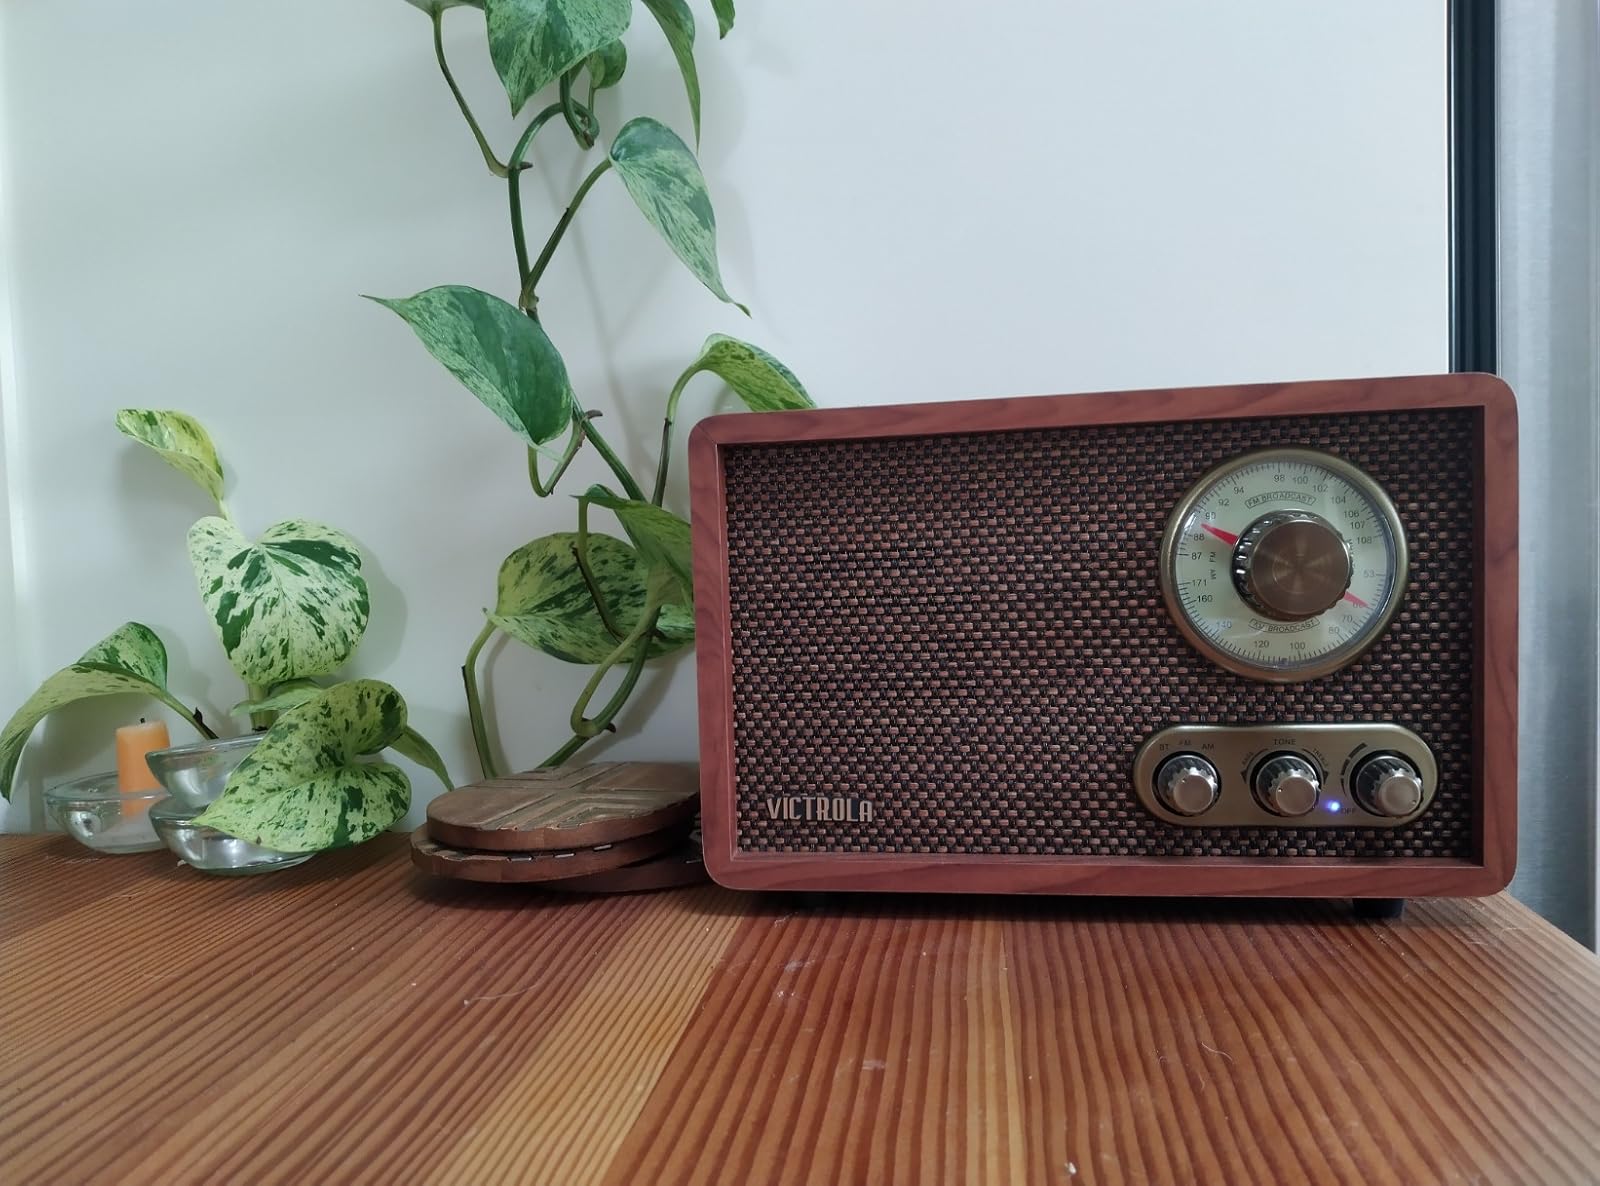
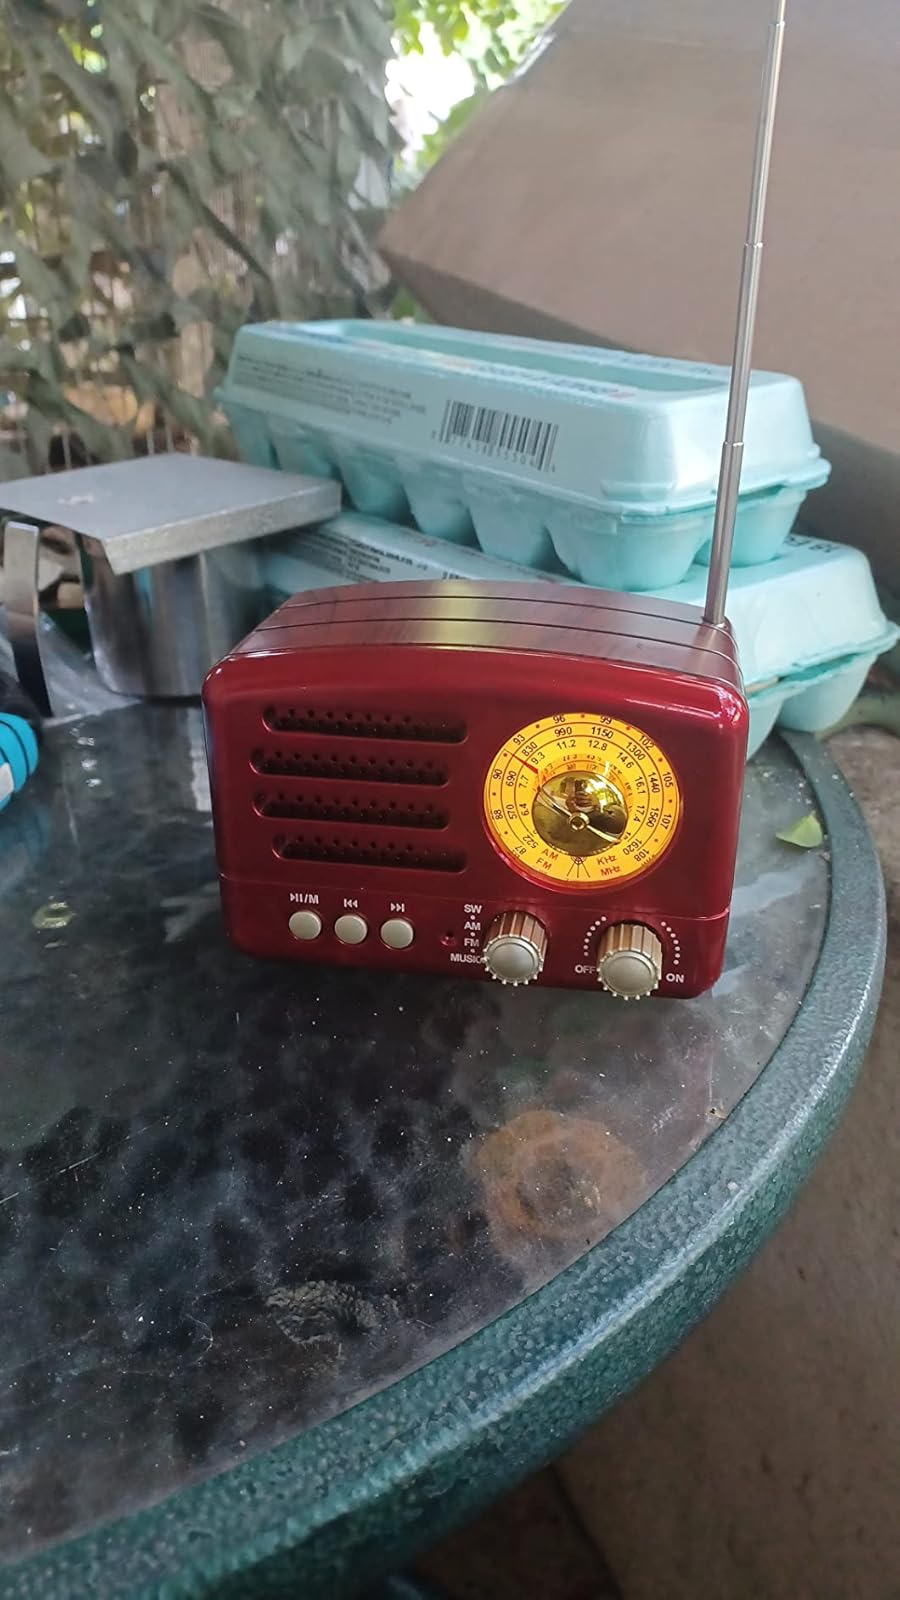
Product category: radio
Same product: no